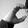
ASL letter: C